US Senate career of Strom Thurmond

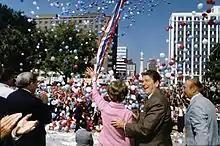
Thurmond (far right) campaigning for Ronald Reagan in Columbia, South Carolina in 1980

Thurmond endorsed the presidential candidacy of John Connally, on December 27, 1979. The Republican election cycle that year also featured Reagan, Thurmond explaining that he had chosen to back Connally this time around because of the latter's wide government experience which he believed would benefit the U.S. in both domestic and foreign matters. Thurmond stated that the Iran hostage crisis would have never happened were Connally the sitting president as Iranians were familiar with his strength. "The Washington Post" noted Thurmond seeming "to cast himself for a role of regional leadership in the Connally campaign similar to the one he played in 1968" for the Nixon campaign. Connally subsequently was defeated in the South Carolina primary by Reagan, thanking Thurmond and his wife for doing more to support his campaign in the state than anyone else. In August 1980, Thurmond gave a "tense cross examination" of Billy Carter, the brother of President Carter who had come under scrutiny for his relationship with Libya and receiving funds from the country. The Billy Carter controversy also was favored by Democrats wishing to replace Carter as the party's nominee in the general election. Thurmond questioned Carter over his prior refusal to disclose the amount of funds he had received from public appearances following the 1976 election of his brother as president, and stated his skepticism with some of the points made.